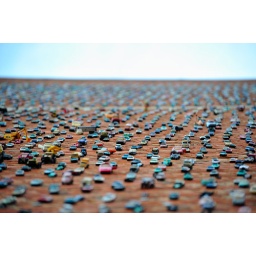
A sea of toy cars on a wall in Adelaide Australia gave me visions of L.A. traffic.